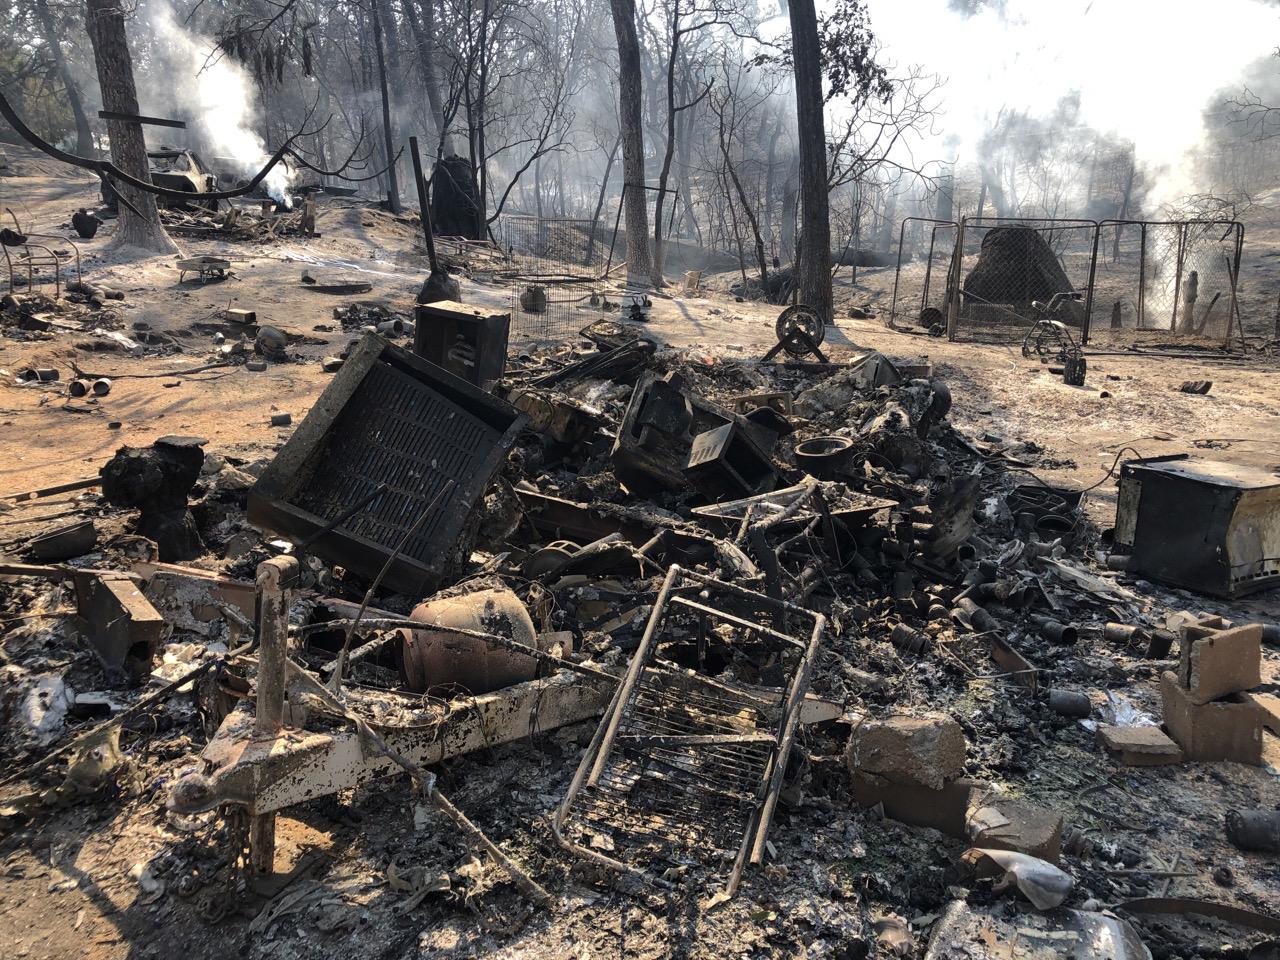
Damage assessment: destroyed